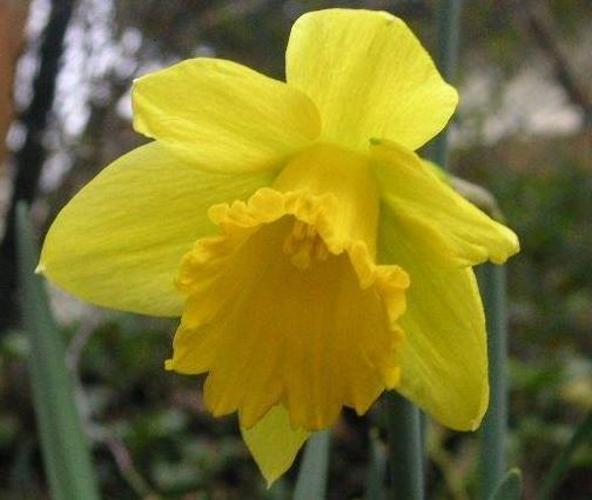
Flower: Daffodil